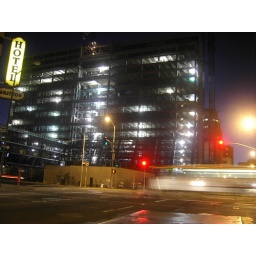
new federal building under construction, just south of market street (soma) - san francisco, california